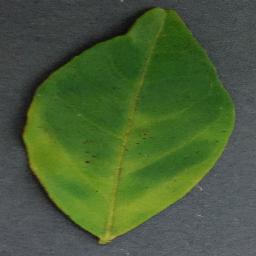
Label: Orange___Haunglongbing_(Citrus_greening)